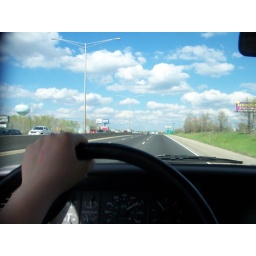
windows down, bringing it back home in the cd player...a lovely day for a good drive alone